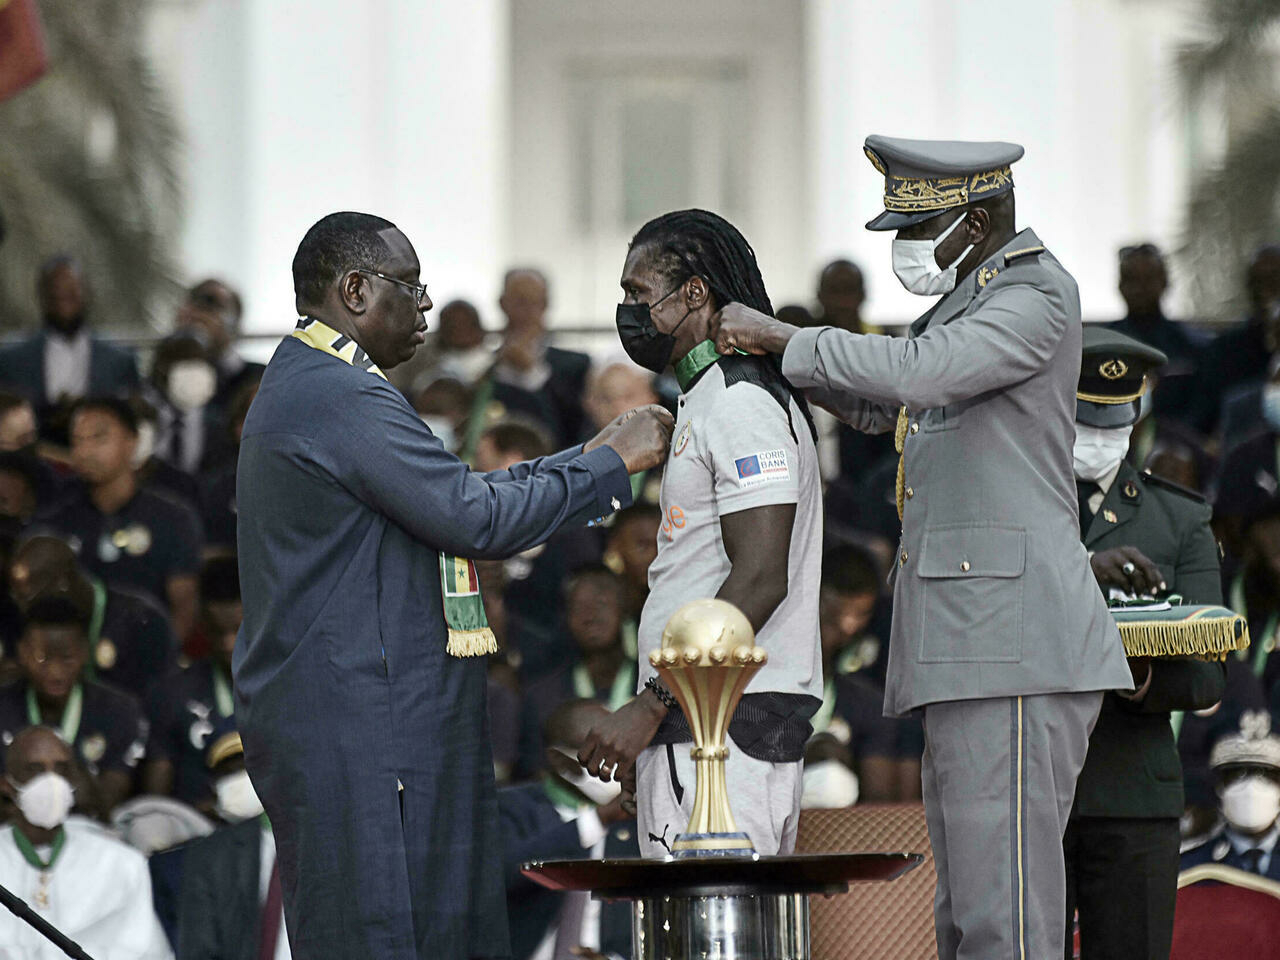
Lii de ab nataal la, nataal bi nag ay waxambaanee ci nekk ñetti waxambaane. Waxambaane yi nag ñi ngi sol lu bula ak lu weex ak lu gris. Lii rafet na lool tubaarikàlla.